Nash Motors

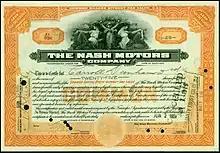
Share of the Nash Motors Company, issued 2 June 1919

Nash Motors Company was an American automobile manufacturer based in Kenosha, Wisconsin from 1916 until 1937. From 1937 through 1954, Nash Motors was the automotive division of Nash-Kelvinator. As sales of smaller firms declined after 1950 in the wake of the domestic Big Three automakers’ (General Motors, Ford, and Chrysler) advantages in production, distribution, and revenue, Nash merged with Hudson Motors to form American Motors Corporation (AMC). Nash automobile production continued from 1954 through 1957 under AMC.